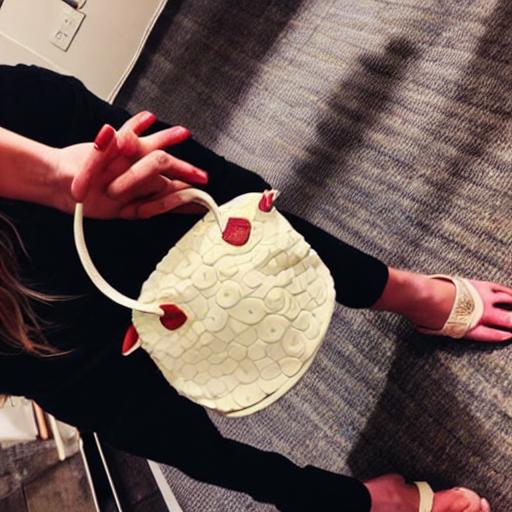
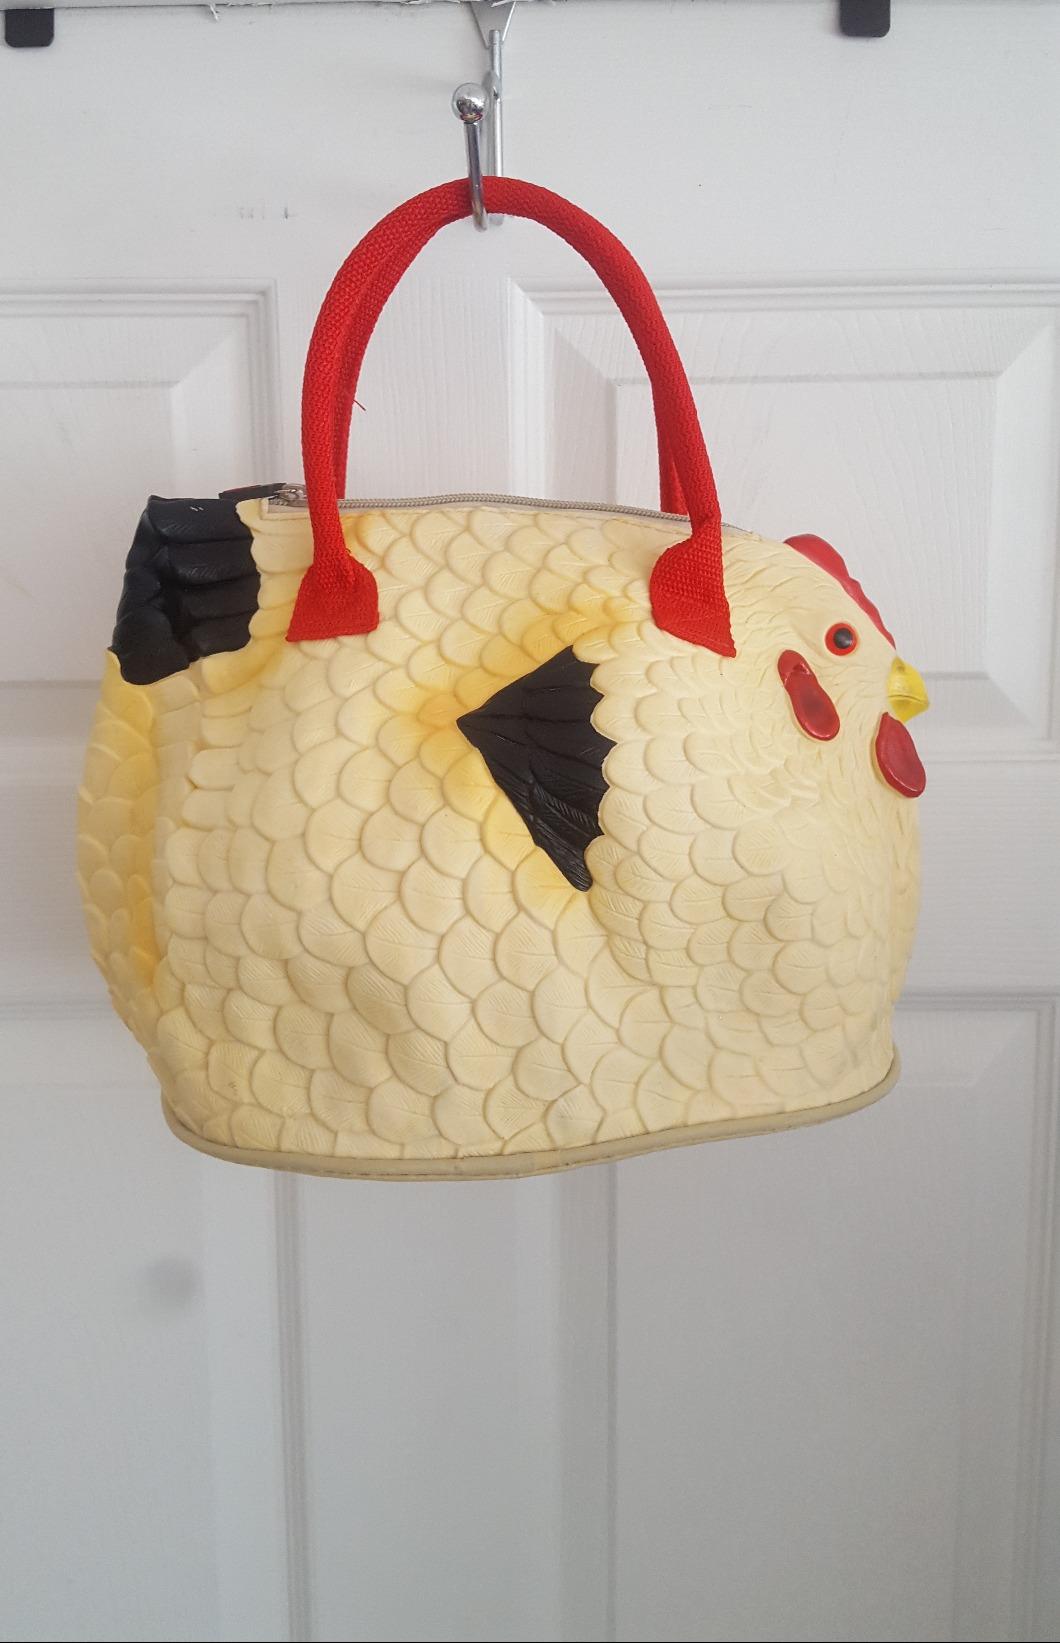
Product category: accessories_handbag
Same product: no